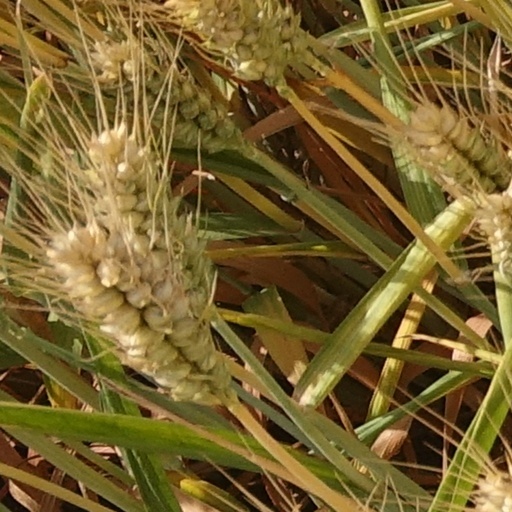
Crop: wheat